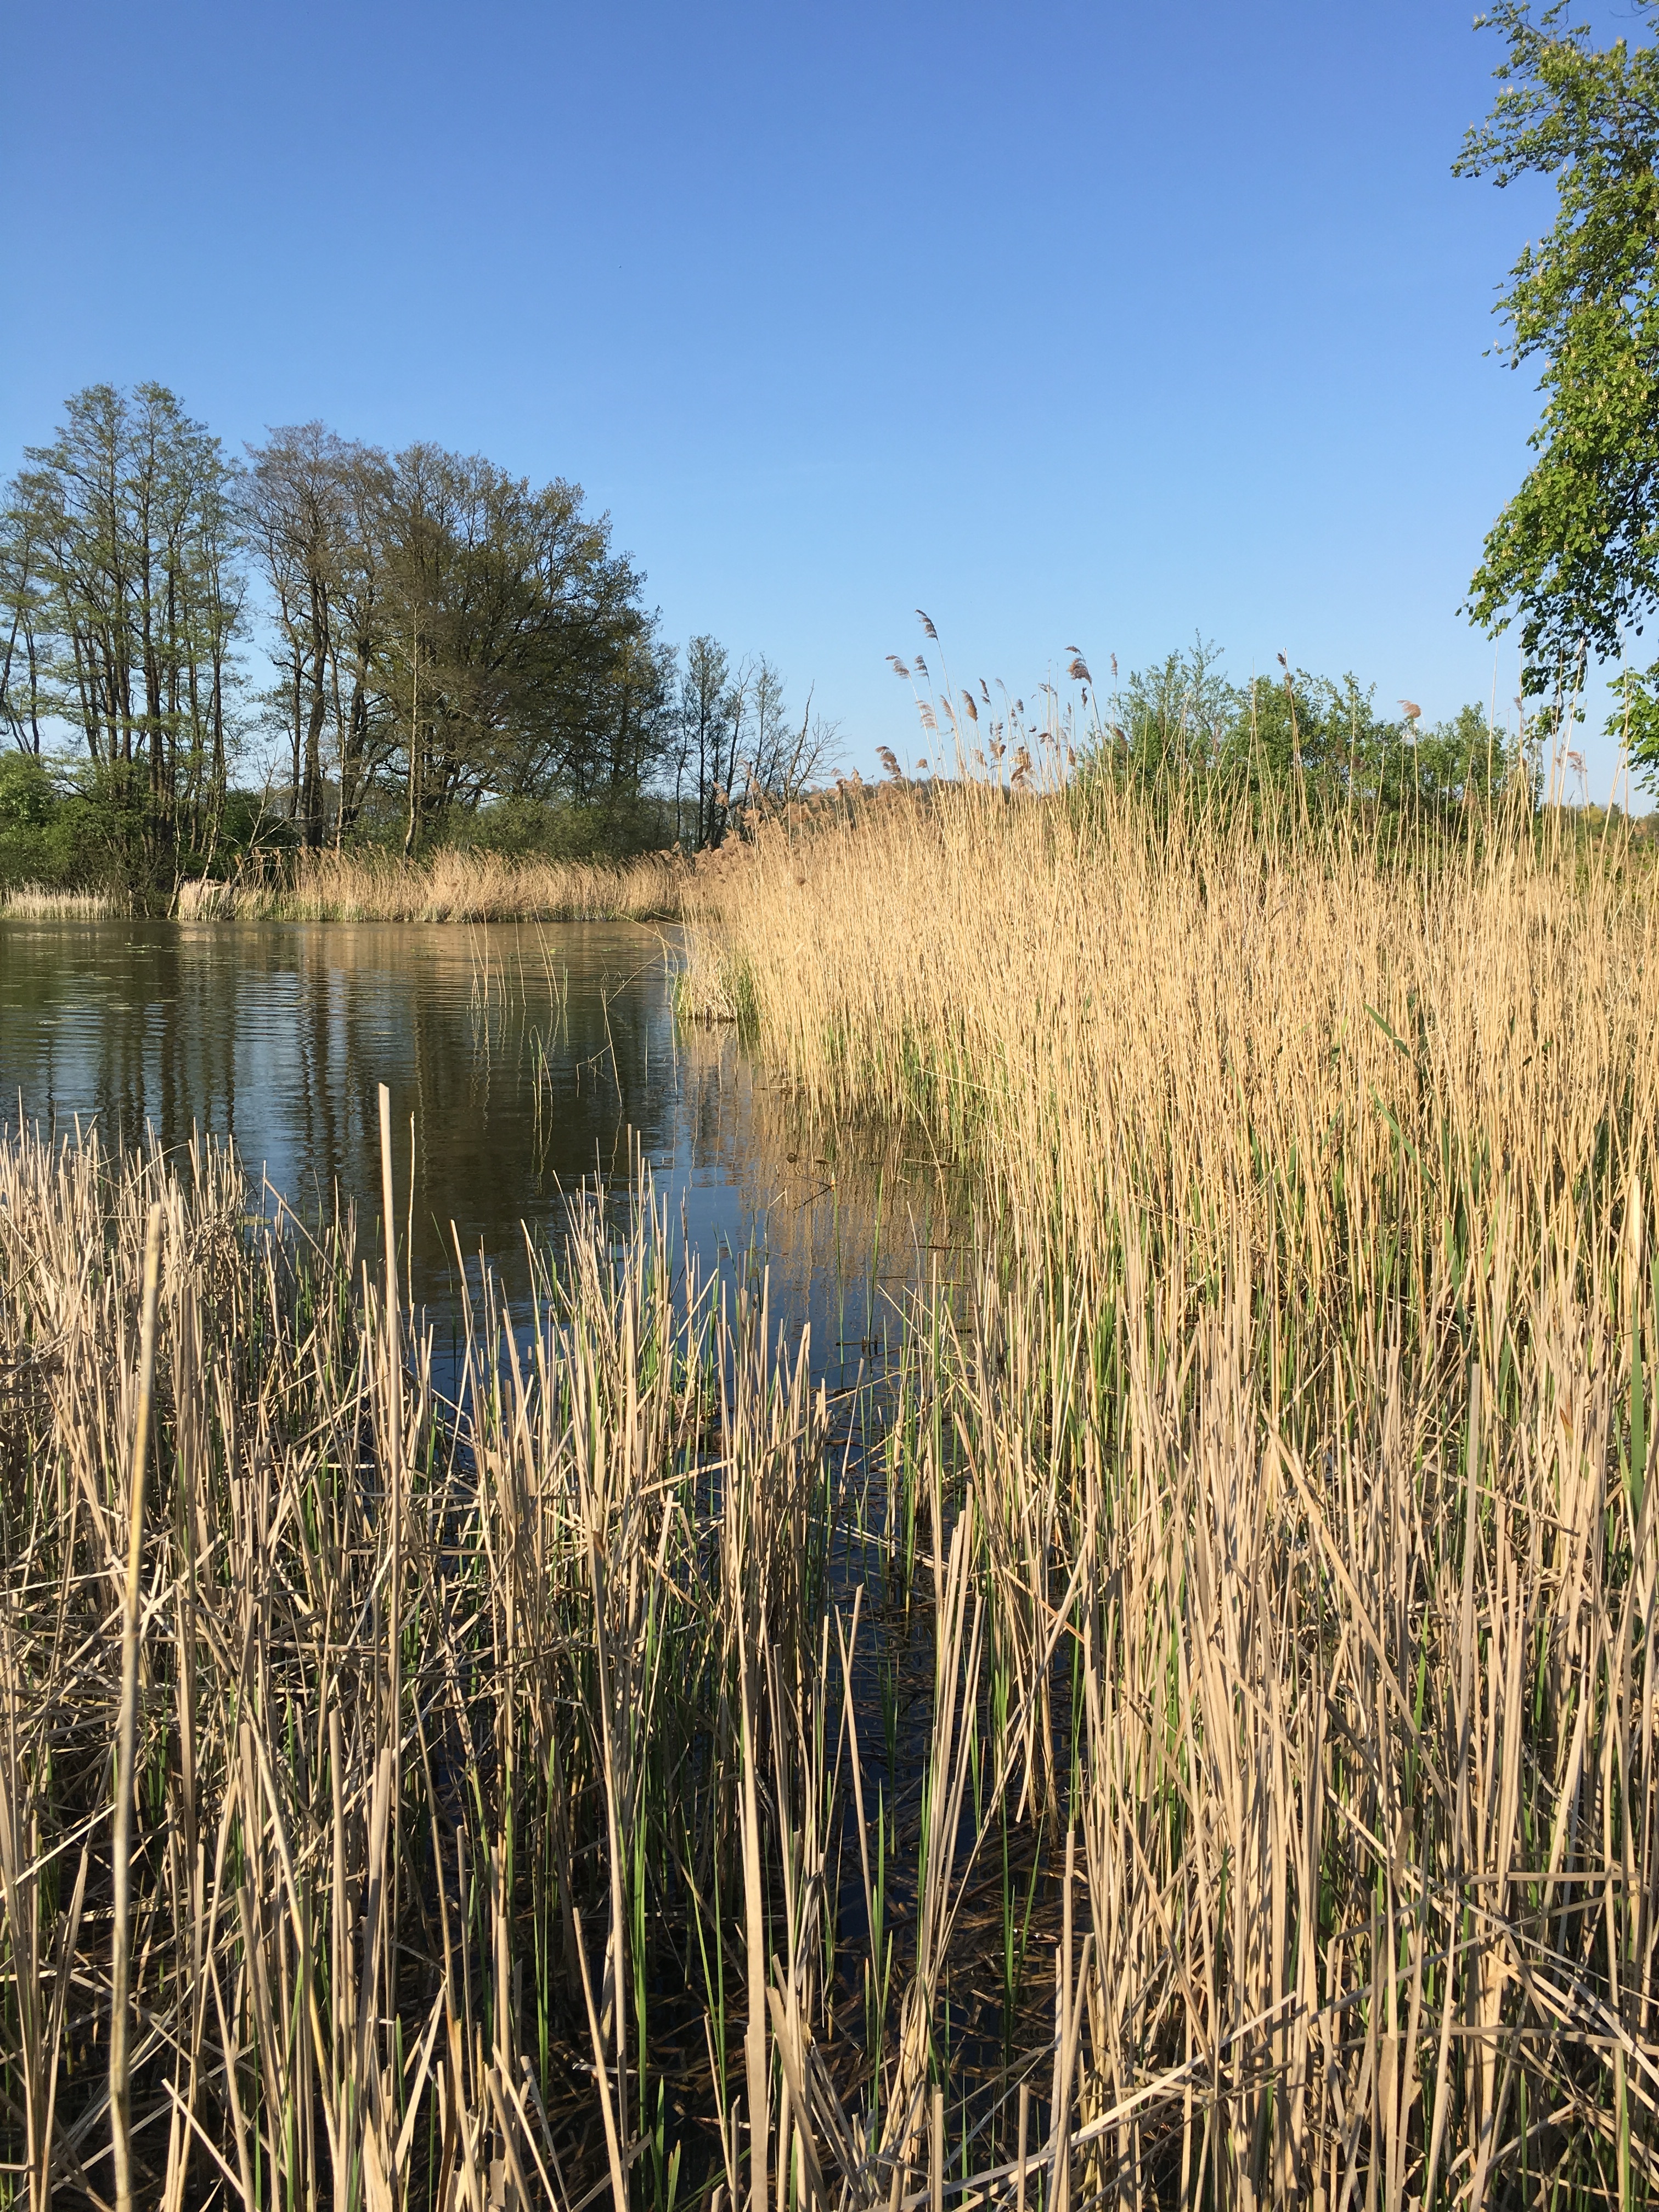
landscape, tree, nature, grass, marsh, swamp, wilderness, plant, field, meadow, prairie, lake, reed, pond, lakeside, wetland, bog, habitat, mood, waters, idyll, ecosystem, rural area, fen, natural environment, grass family, phragmites